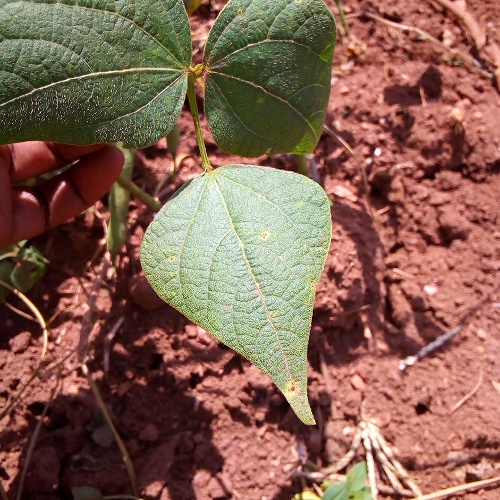
Leaf condition: bean_rust